Roman Empire

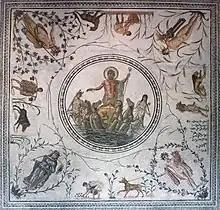
"The Triumph of Neptune" floor mosaic from Africa Proconsularis (present-day Tunisia)

In the city of Rome, most people lived in multistory apartment buildings ("insulae") that were often squalid firetraps. Public facilities—such as baths ("thermae"), toilets with running water ("latrinae"), basins or elaborate fountains ("nymphea") delivering fresh water, and large-scale entertainments such as chariot races and gladiator combat—were aimed primarily at the common people.